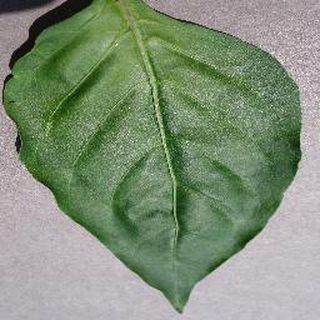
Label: healthy_bell_pepper